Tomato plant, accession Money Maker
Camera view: vertical (180 deg); turntable rotation: 240 degrees
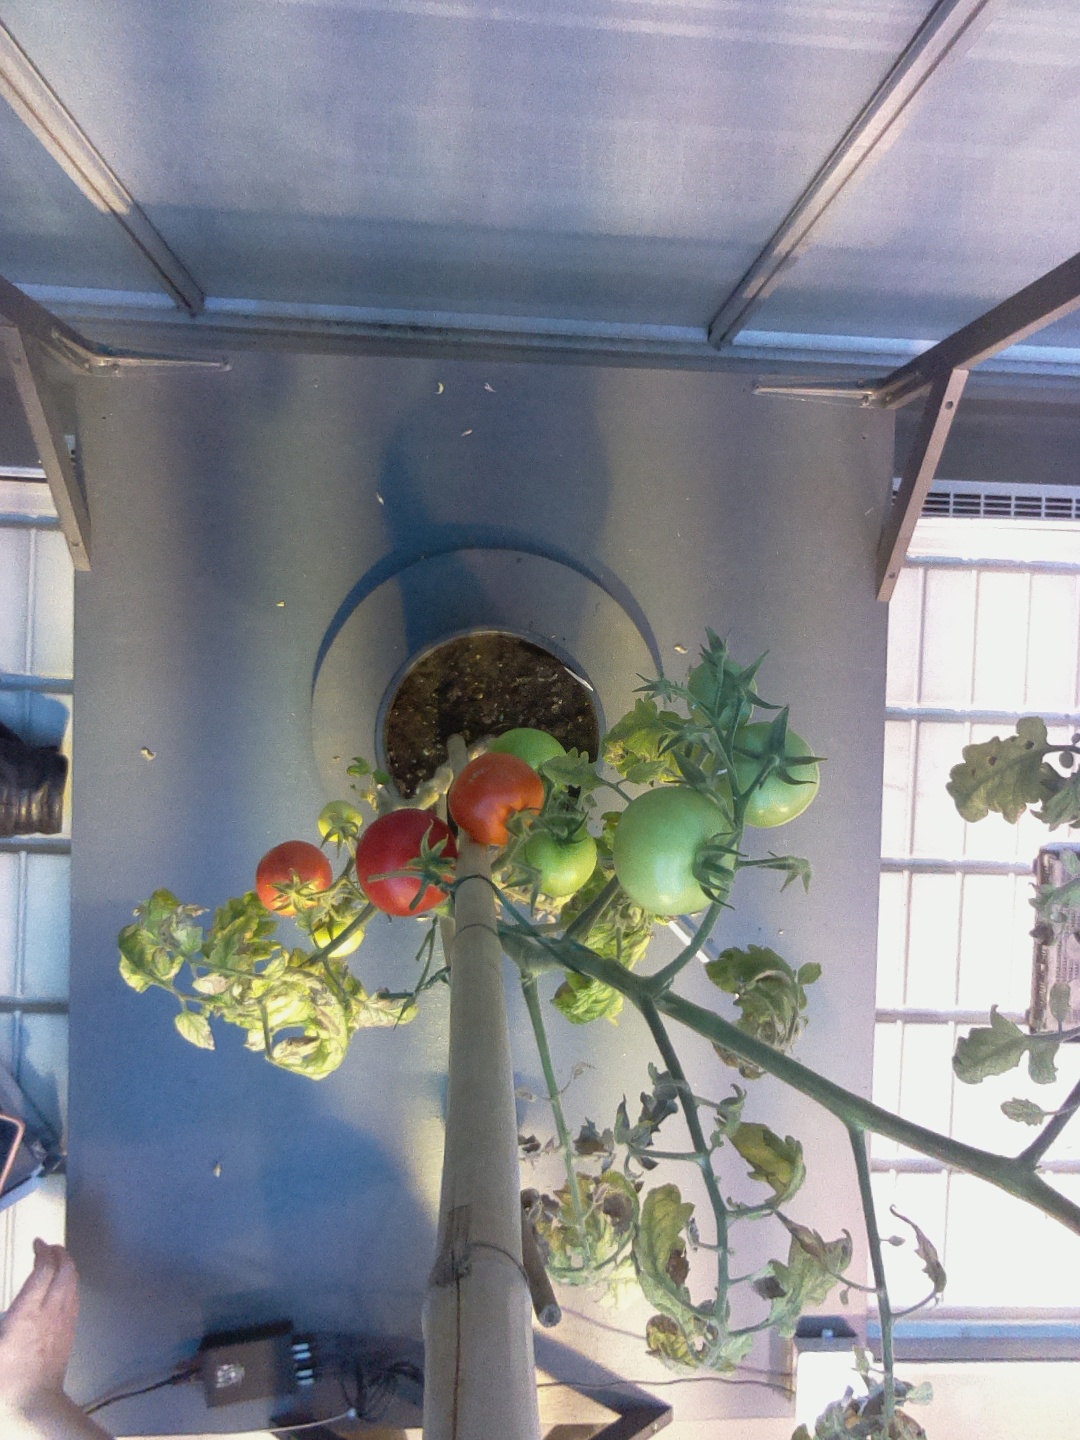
BBCH growth stage 83: 30%-40% of fruits show typical fully ripe color